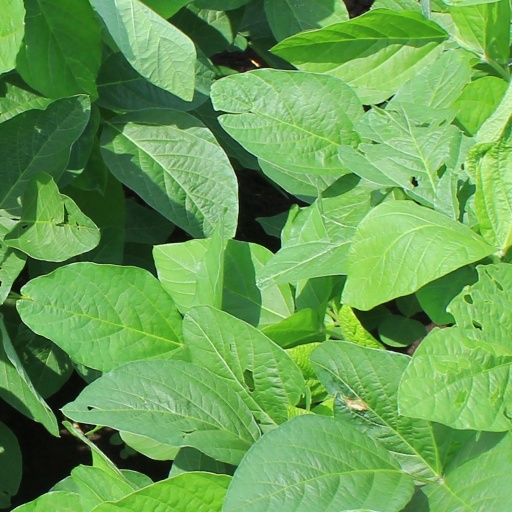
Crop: soybean